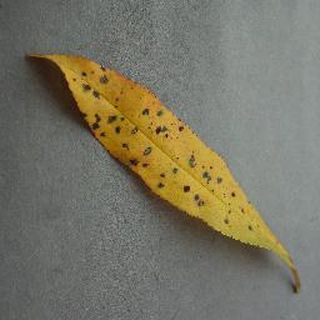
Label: peach_bacterial_spot